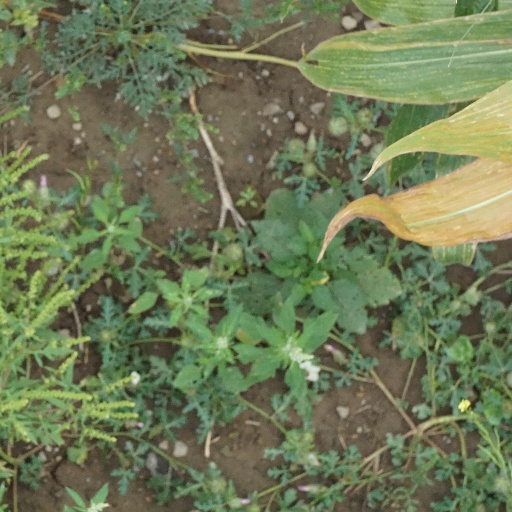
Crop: maize; corn